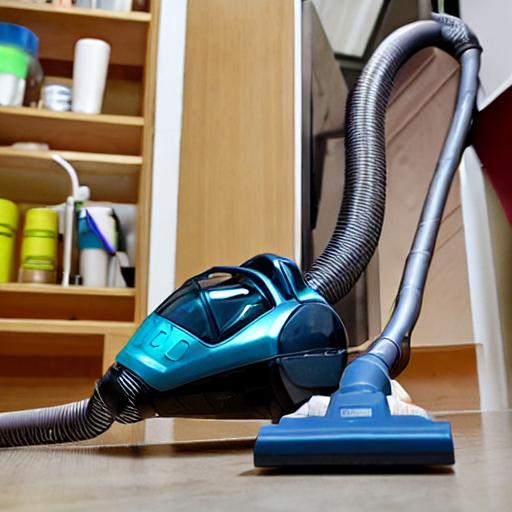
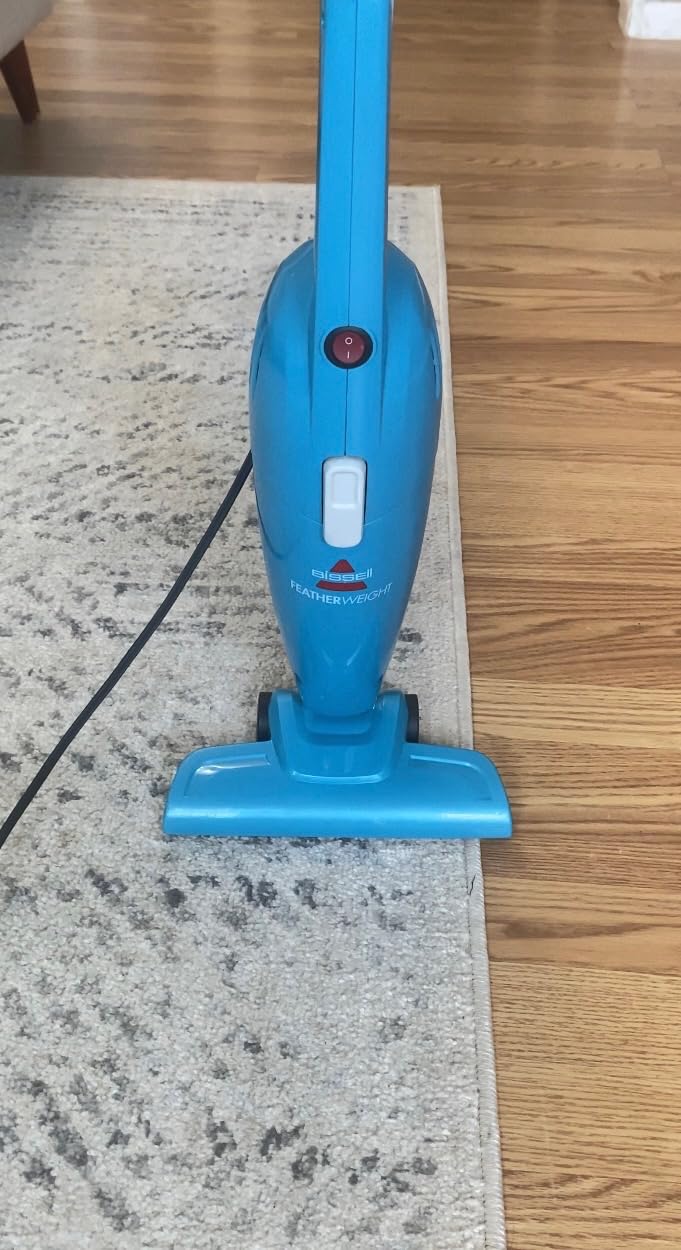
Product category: items_vacuum
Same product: no